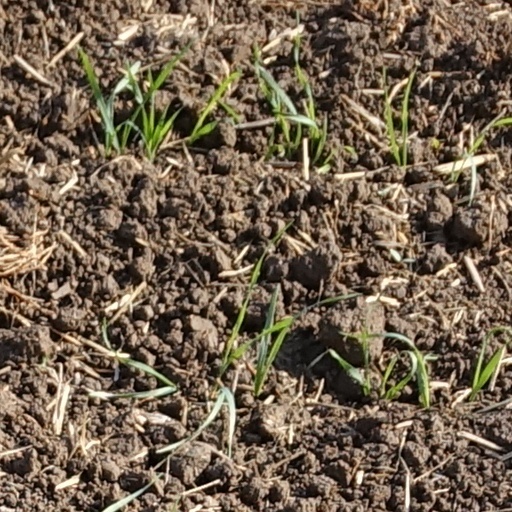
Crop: wheat